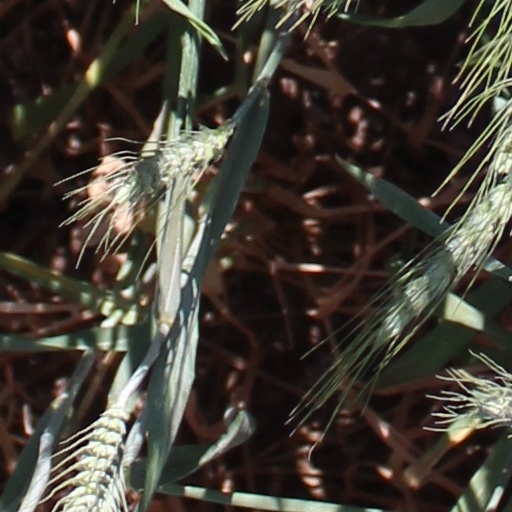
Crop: wheat